Raz Shlomo

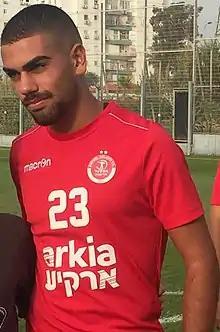
Shlomo with Hapoel Tel Aviv in 2018

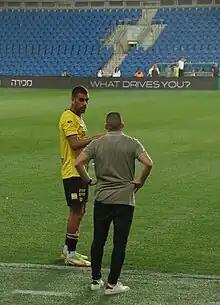
Shlomo (left) with Maccabi Netanya in 2022

Raz Shlomo (born ) is an Israeli professional footballer who plays as a centre-back for Israeli Premier League club Maccabi Tel Aviv and the Israel national team.